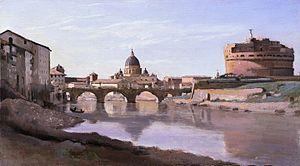
Rome /ʁɔm/ est la capitale de l'Italie. Située au centre-ouest de la péninsule italienne, près de la mer Tyrrhénienne, elle est également la capitale de la région du Latium, et fut celle de l'Empire romain durant 357 ans. En 2019, elle compte 2 844 395 habitants établis sur 1 285 km², ce qui fait d'elle la commune la plus peuplée d'Italie et la troisième plus étendue d'Europe après Moscou et Londres. Son aire urbaine recense 4 356 403 habitants en 2016. Elle présente en outre la particularité de contenir un État enclavé dans son territoire : la cité-État du Vatican, dont le pape est le souverain. C'est le seul exemple existant d'un État à l'intérieur d'une ville.